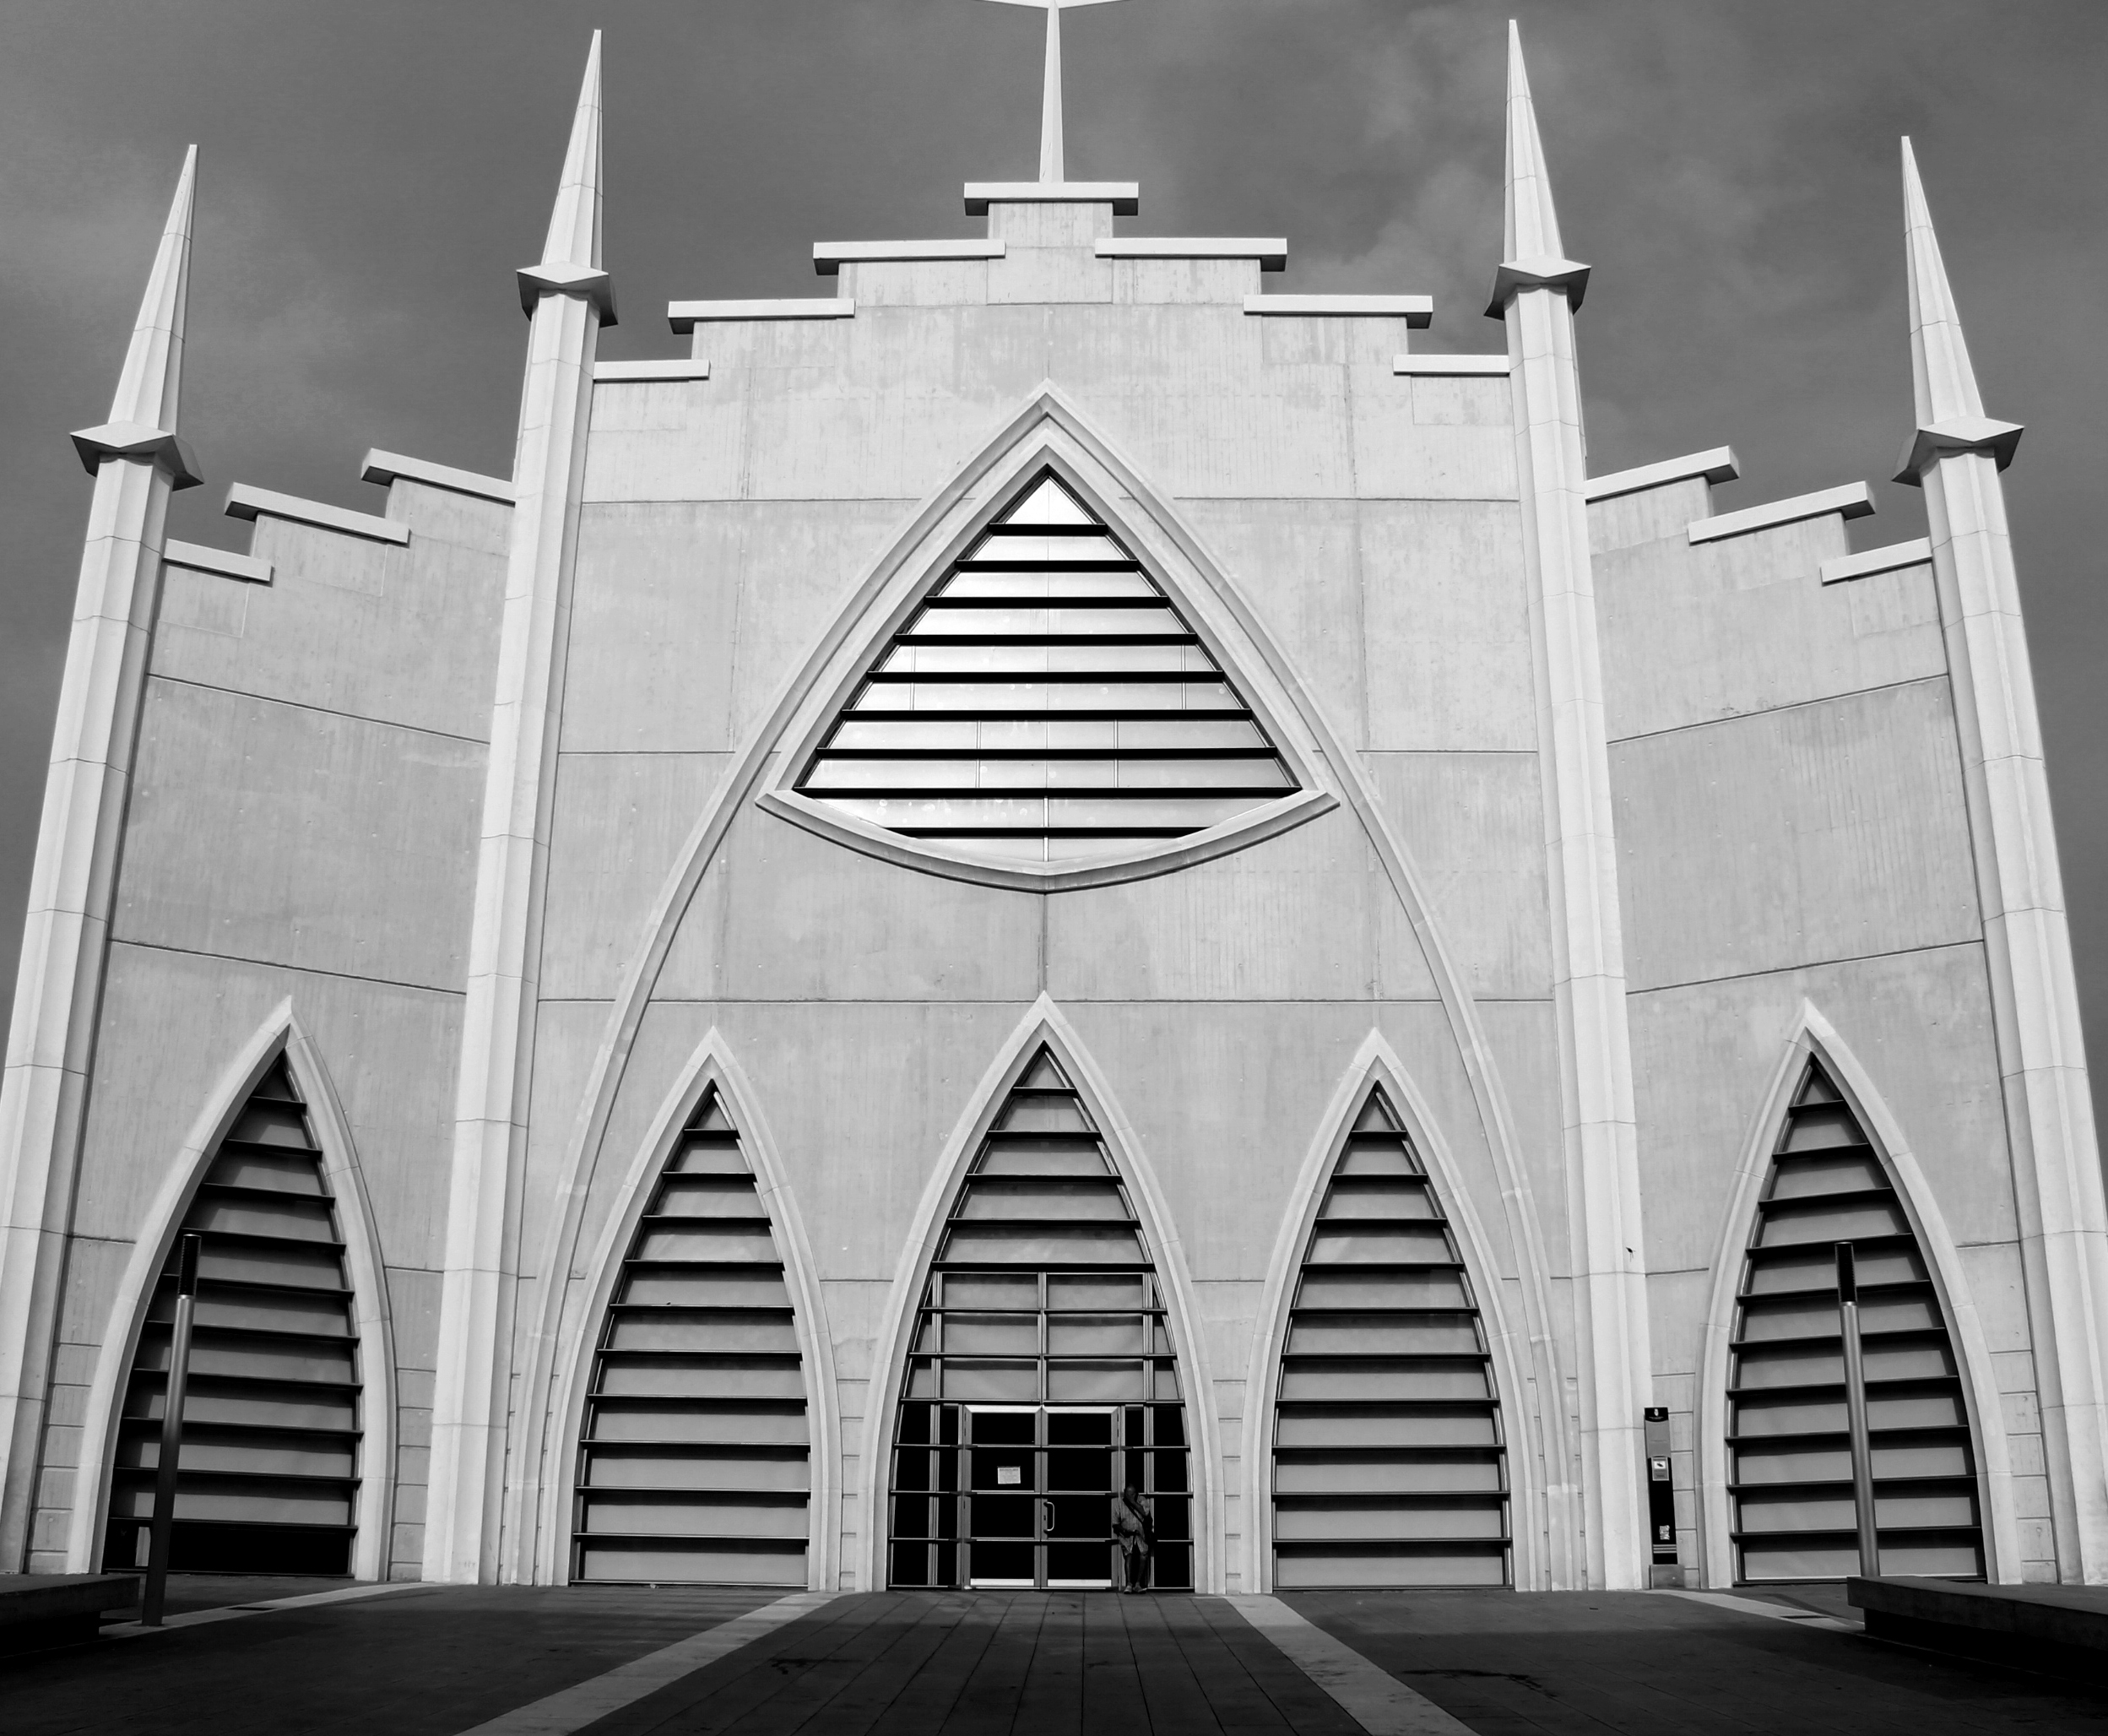
black and white, architecture, white, bridge, building, line, landmark, monochrome, place of worship, symmetry, shape, monochrome photography